Sabanetas, Ponce, Puerto Rico

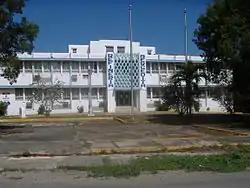
The historic Central Mercedita, in Barrio Sabanetas

Sabanetas has of land area and of water area. In 2000, the population of Sabanetas was 6,420. The population density in Sabanetas was 2,352 persons per square mile.